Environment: real
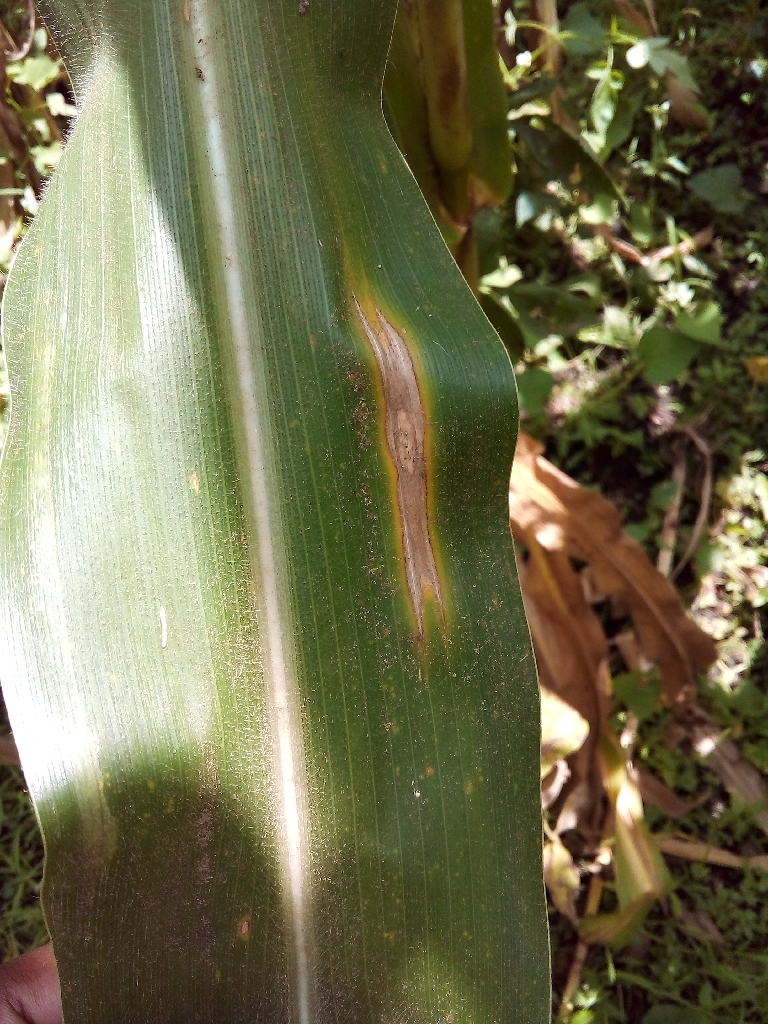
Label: northern_corn_leaf_blight